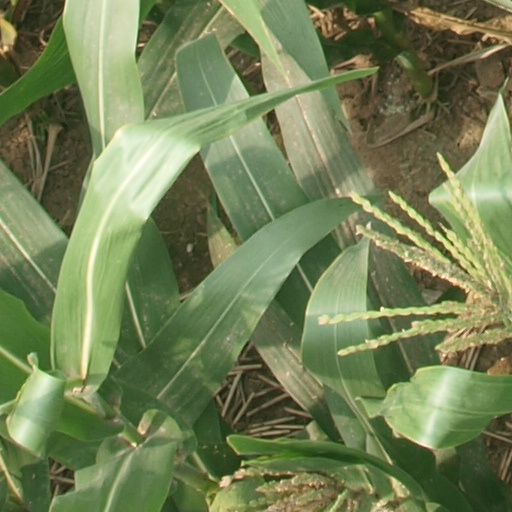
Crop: maize; corn